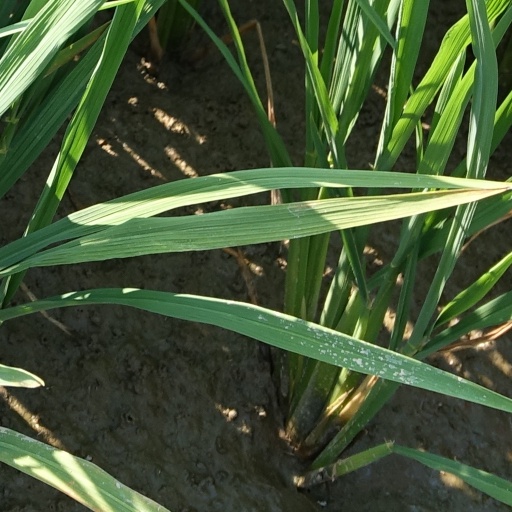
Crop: rice